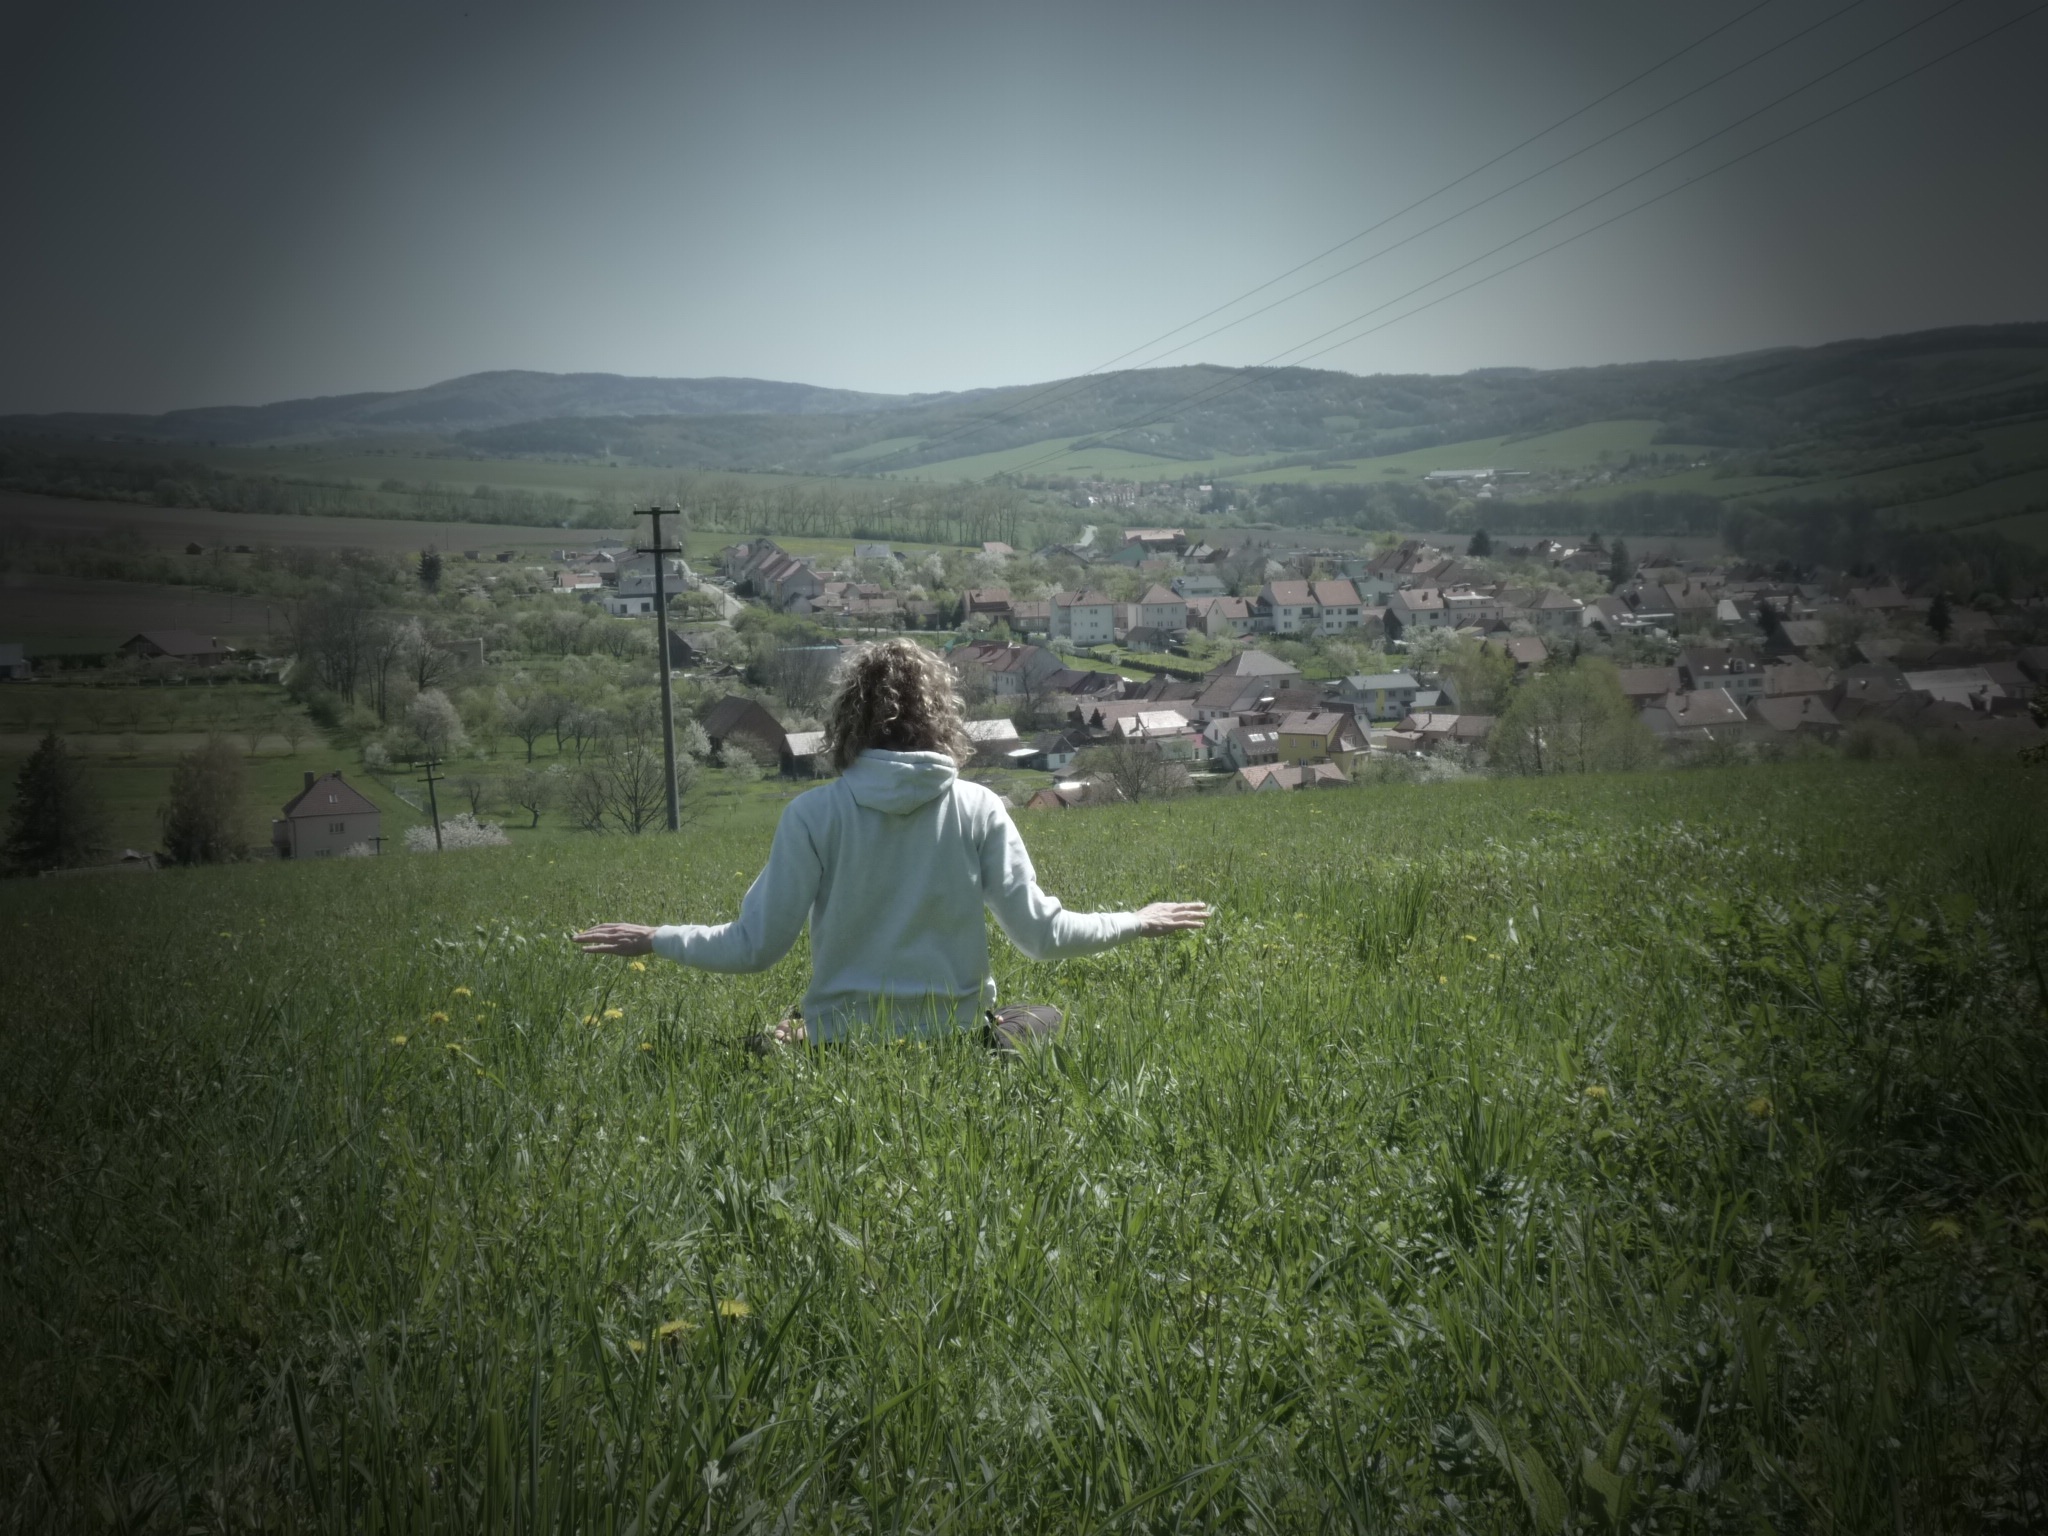
nature, grass, outdoor, horizon, mountain, meadow, sunlight, morning, hill, summer, europe, meditation, republic, czech, moravia, atmospheric phenomenon